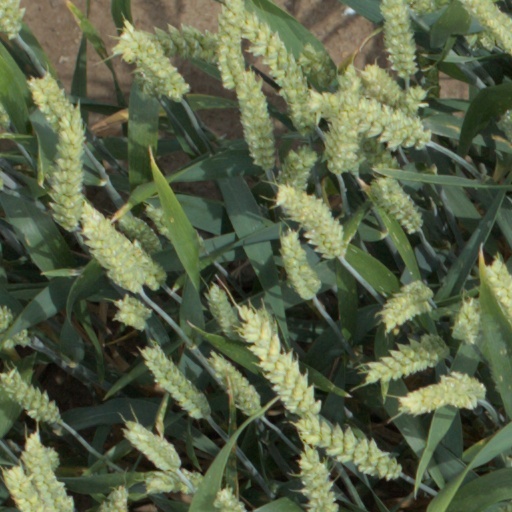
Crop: wheat